Jaarso

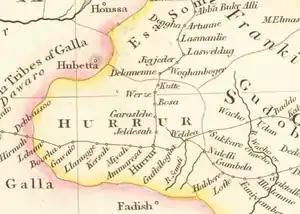
1832 map by John Arrowsmith illustrating Hubetta's location in the Emirate of Harar

Either Jinacsani or Funyan Bira is believed by archaeologist to be Dakkar, which served as the first capital of the Adal Sultanate after its founding in the early 15th century by Sabr ad-Din. Enrico Cerulli, Bahru Zewde and other historians identify Dakkar as being located one km southeast of Harar. However, Richard Pankhurst states that the city was situated near the village of Funyan Bira and G. W. B. Huntingford believes that it was in the town of Chinaksen near Jigjiga.